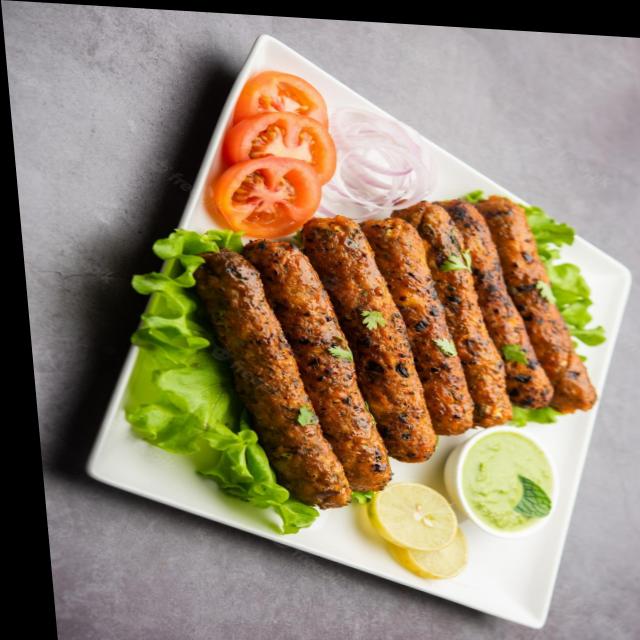
Dish: kebab